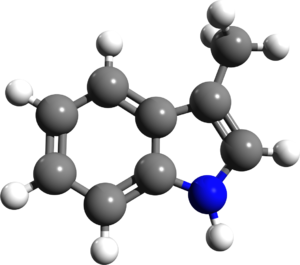
Le scatol - également orthographié scatole - ou 3-méthylindole est un composé organique légèrement toxique se présentant sous la forme d'un cristal blanc et appartenant à la famille des indoles. Il est naturellement présent dans les excréments ainsi que dans le goudron de houille et a une forte odeur fécale. À faible concentration, il a une odeur florale que l'on retrouve dans plusieurs plantes et huiles essentielles, parmi lesquelles la fleur d'oranger, le jasmin, et le jujubier. Il est utilisé comme fragrance et fixateur dans de nombreux parfums ainsi que comme composé aromatique. Son nom est dérivé de la racine grecque skatos, signifiant "fumier".